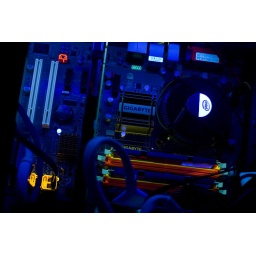
The motherboard in my computer as seen through the side window and with the black light turned on.